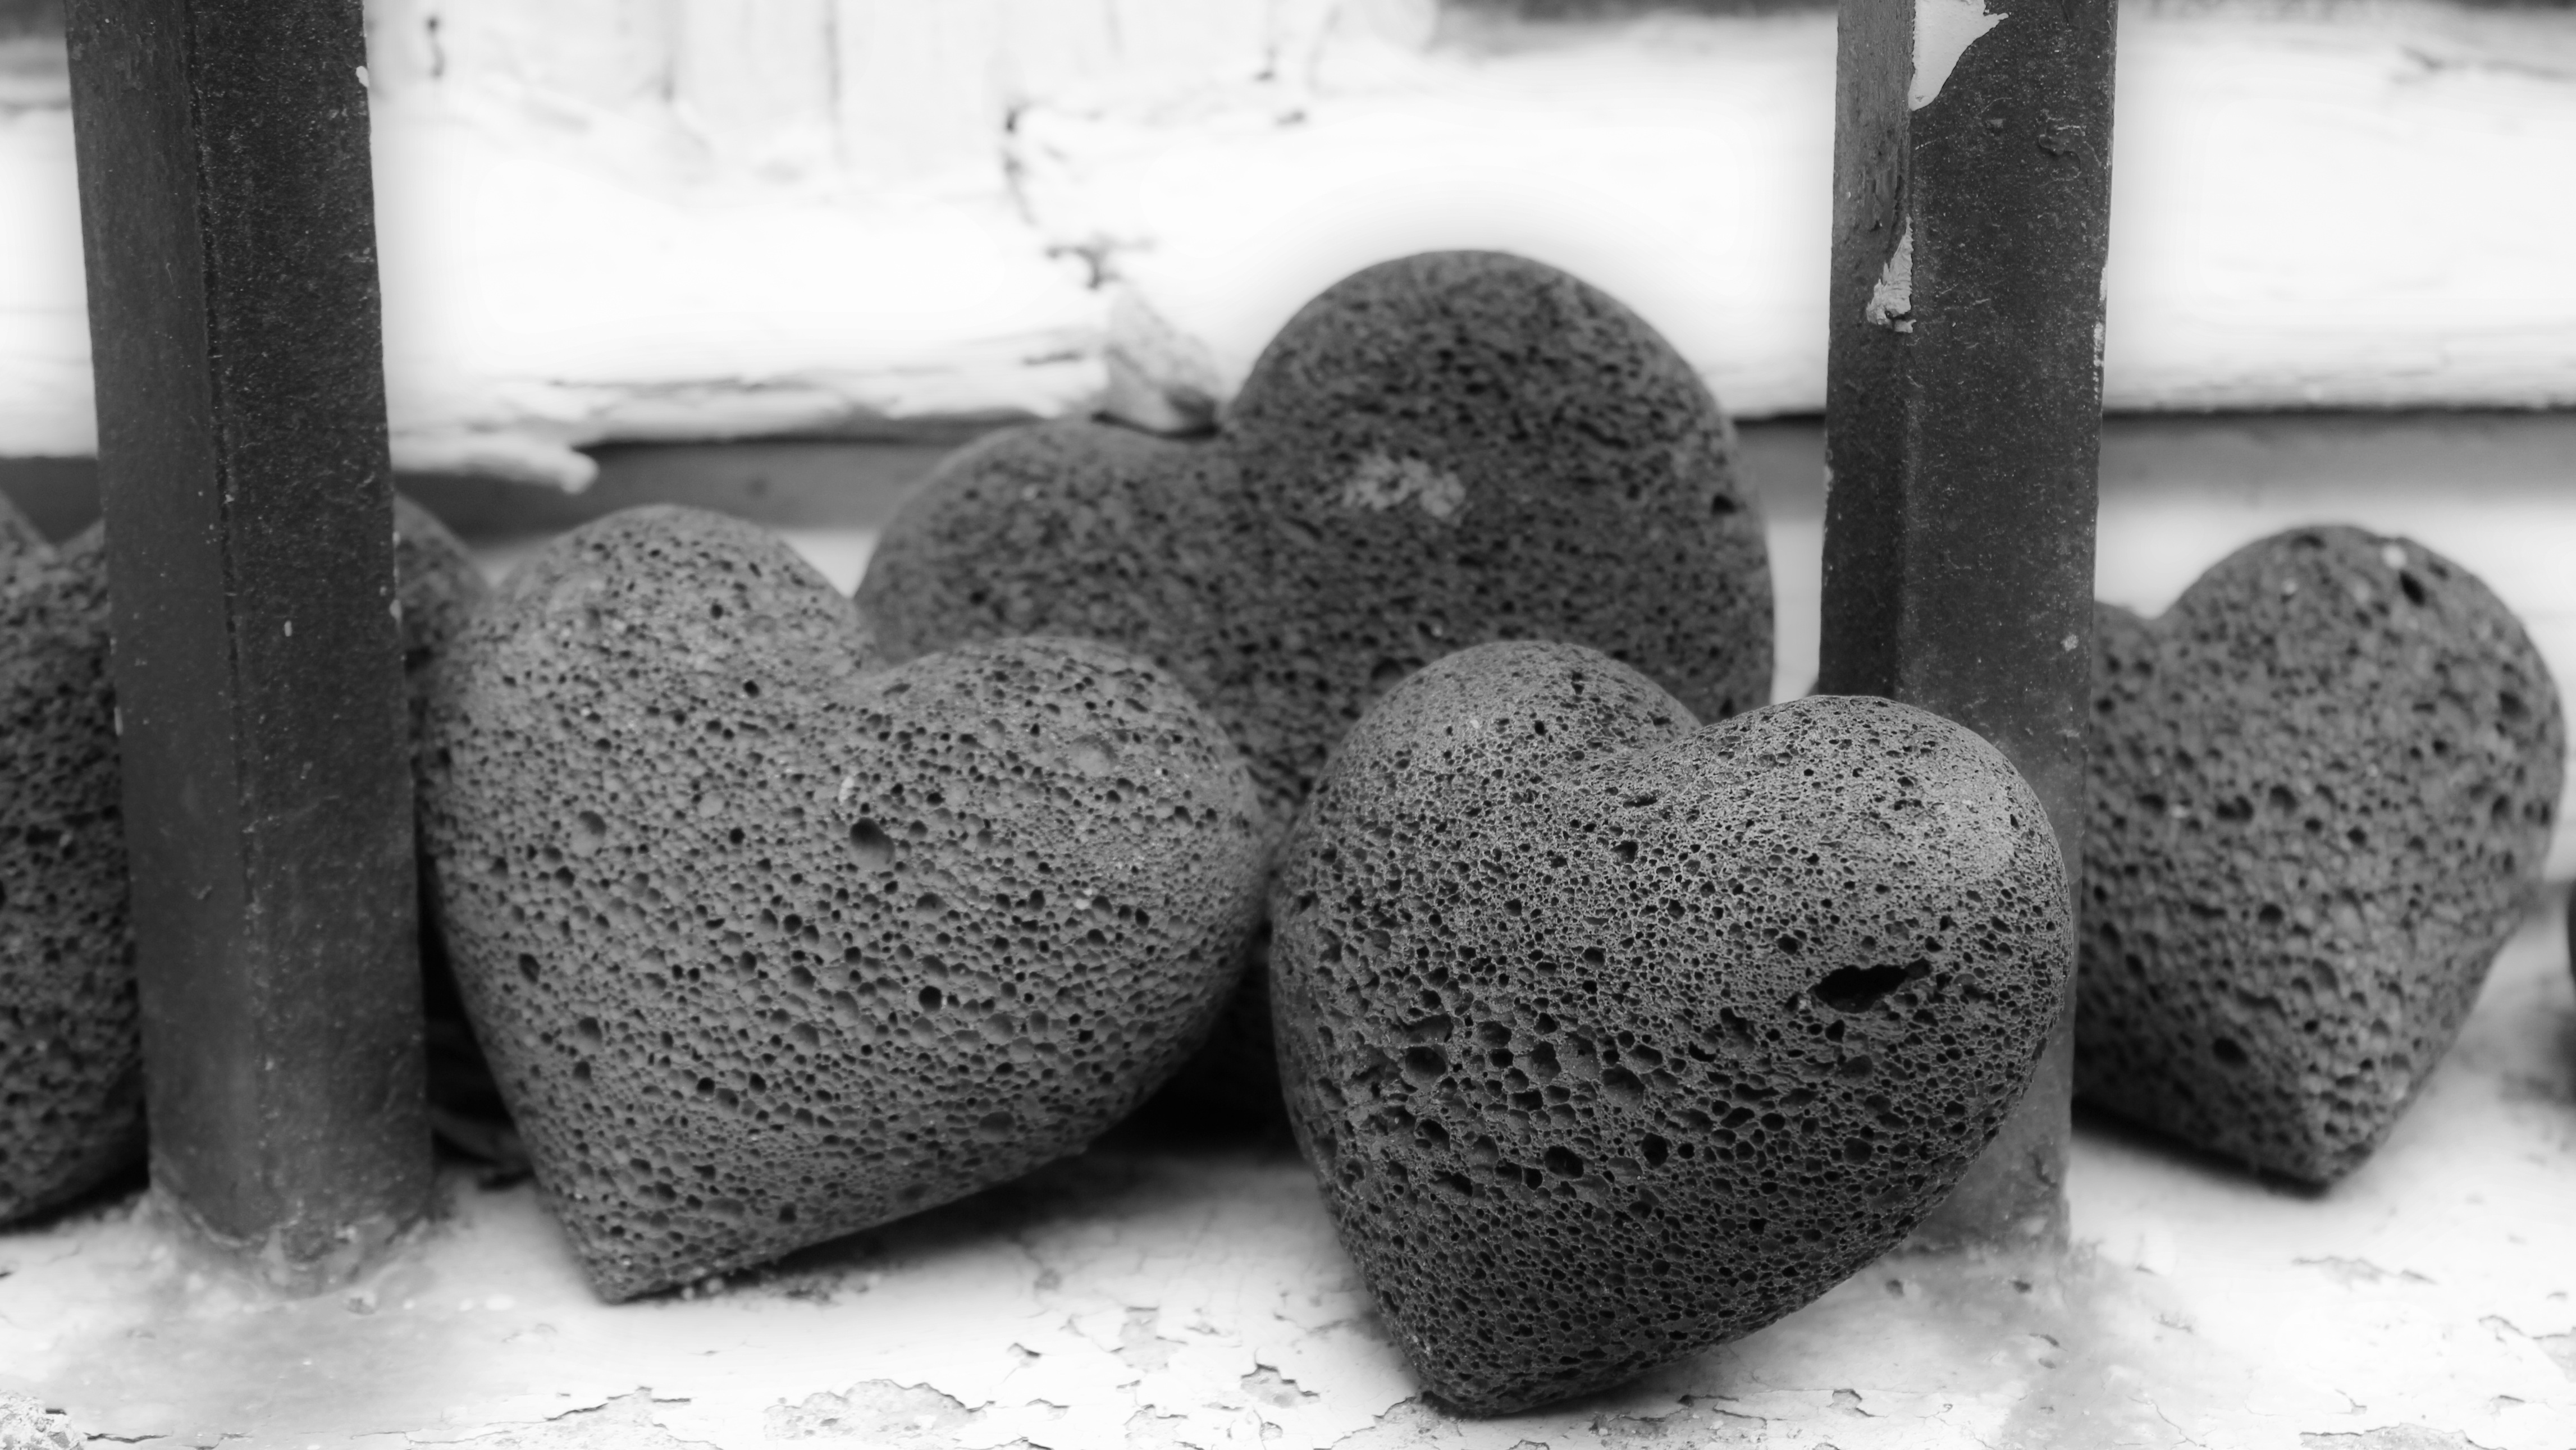
snow, black and white, white, love, heart, soil, black, monochrome, material, emotions, valentine's day, monochrome photography